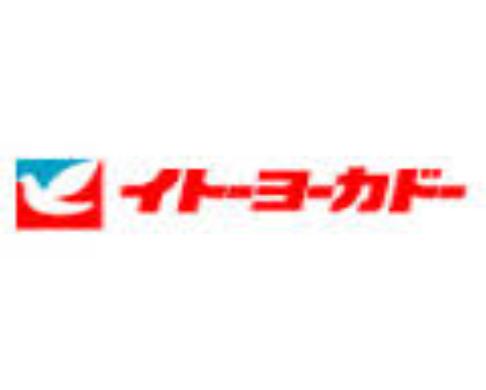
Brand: Ito-Yokado
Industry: Others